Daina Warren

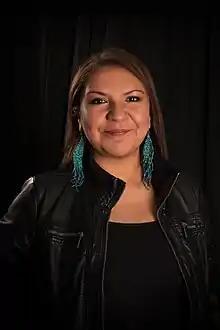
portrait by Dano Tanaka, 2022

Daina Warren (born 1974) is a Canadian contemporary artist and curator. She is a member of the Montana Akamihk Cree Nation in Maskwacis (Bear Hills), Alberta. Her interest in curating Aboriginal art and work with Indigenous artists is at the forefront of her research.